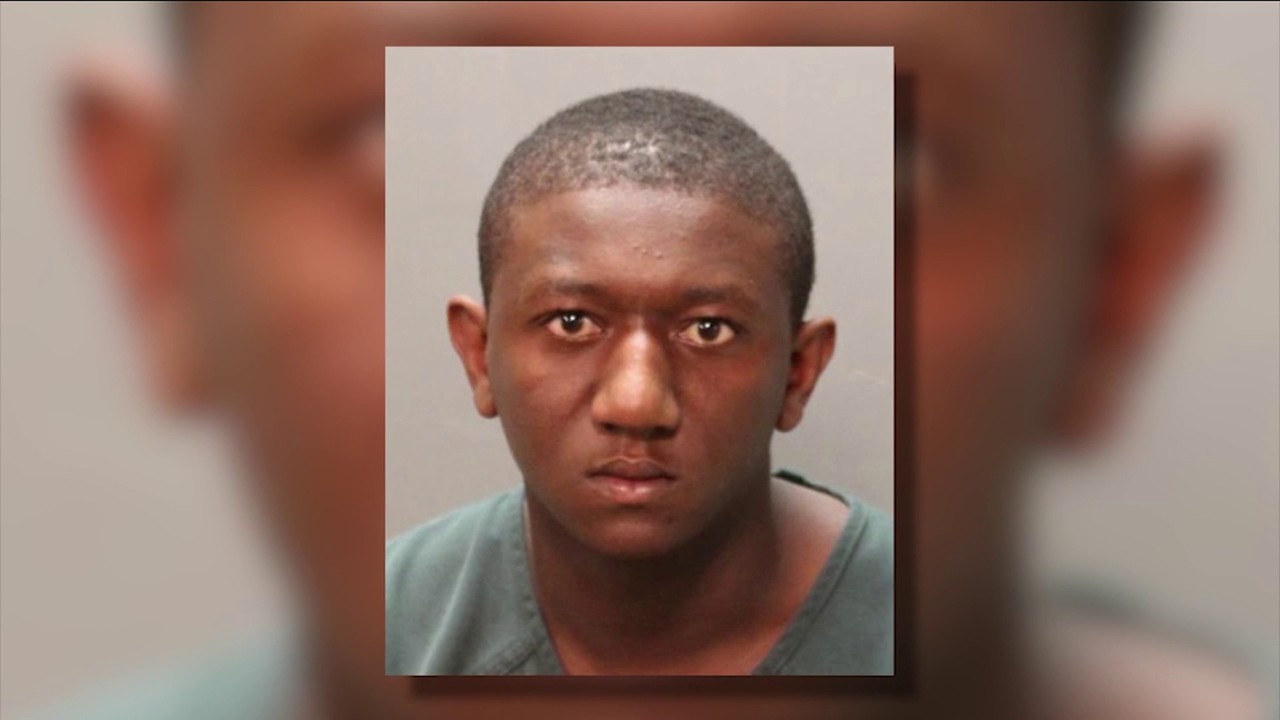
Gender: men